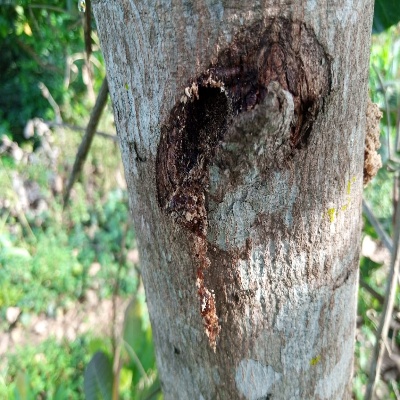
Crop: Cashew
Condition: gumosis